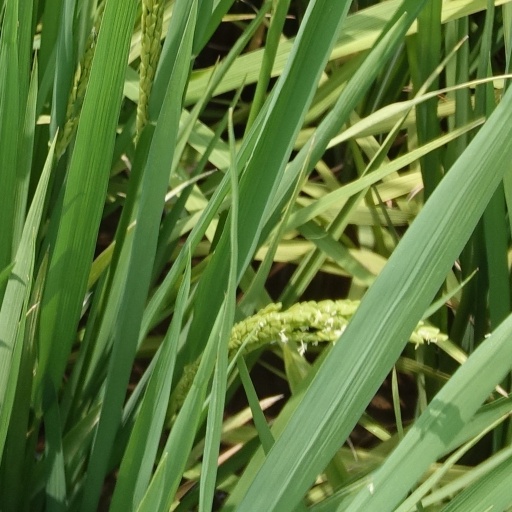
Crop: rice